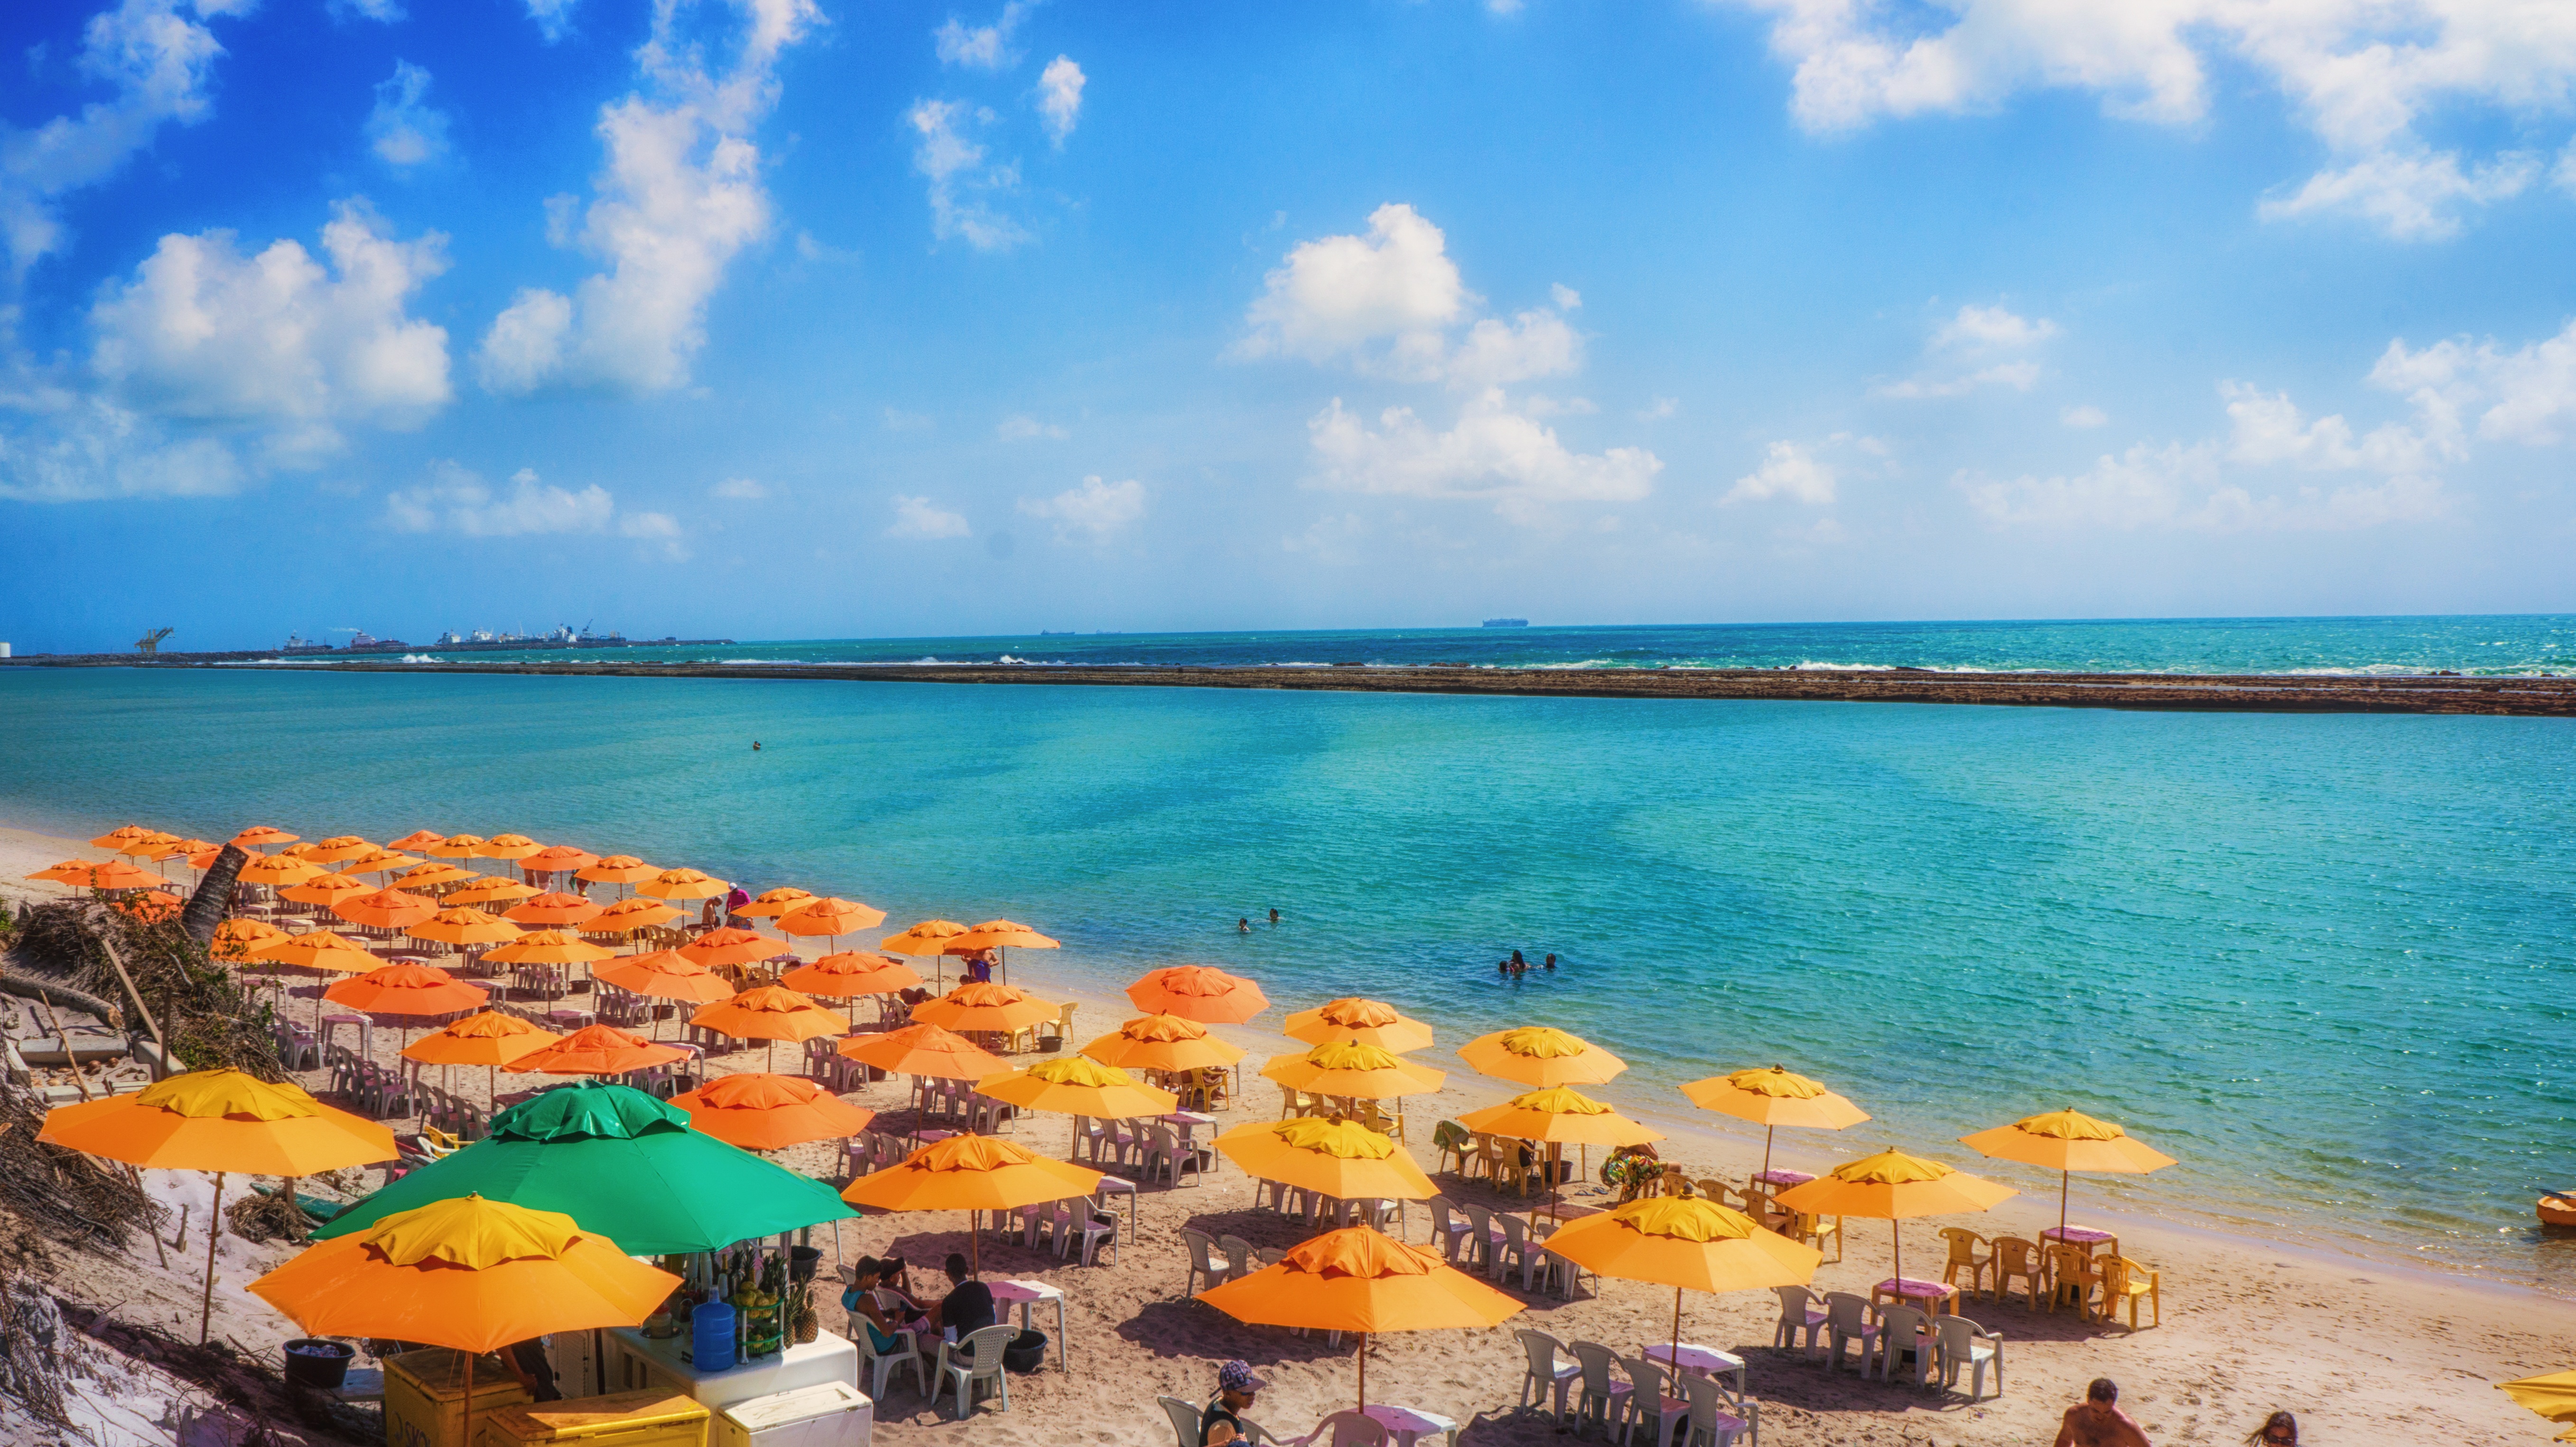
beach, landscape, sea, coast, water, nature, sand, ocean, horizon, sky, shore, summer, vacation, tranquility, green, swimming pool, umbrella, lagoon, bay, island, blue, yellow, trip, body of water, reef, stones, waves, holidays, mar, agua, litoral, sol, caribbean, brazil, pernambuco, ipojuca, orla, beira mar, scenario, high wall